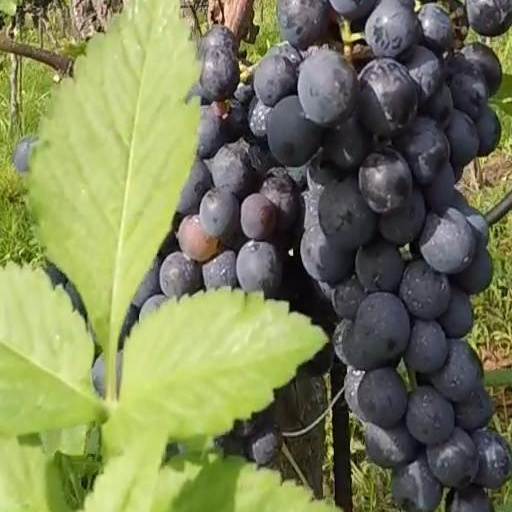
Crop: grape